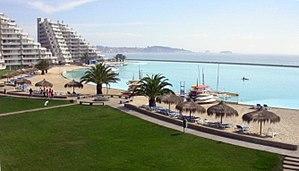
La piscine d'Algarrobo, dite « piscine XXL », est la plus grande piscine du monde. Elle est située dans la station balnéaire d'Algarrobo, au centre du Chili, dans la région de Valparaiso, séparée d'une centaine de mètres des eaux froides de l'océan Pacifique par la plage de San Alfonso del Mar.